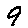
Label: 9